Parachute cord

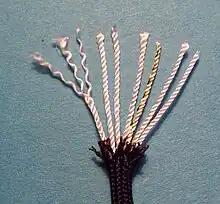
Genuine MIL-SPEC MIL-C-5040 Type III Paracord has 7 inner cords each made up of 3 strands.

Parachute cord (also paracord or 550 cord when referring to type-III paracord) is a lightweight nylon kernmantle rope originally used in the suspension lines of parachutes, but now used as a general purpose utility cord.